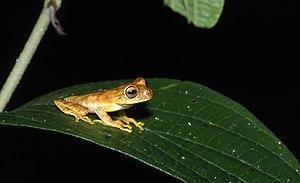
Hypsiboas fasciatus est une espèce d'amphibiens de la famille des Hylidae.